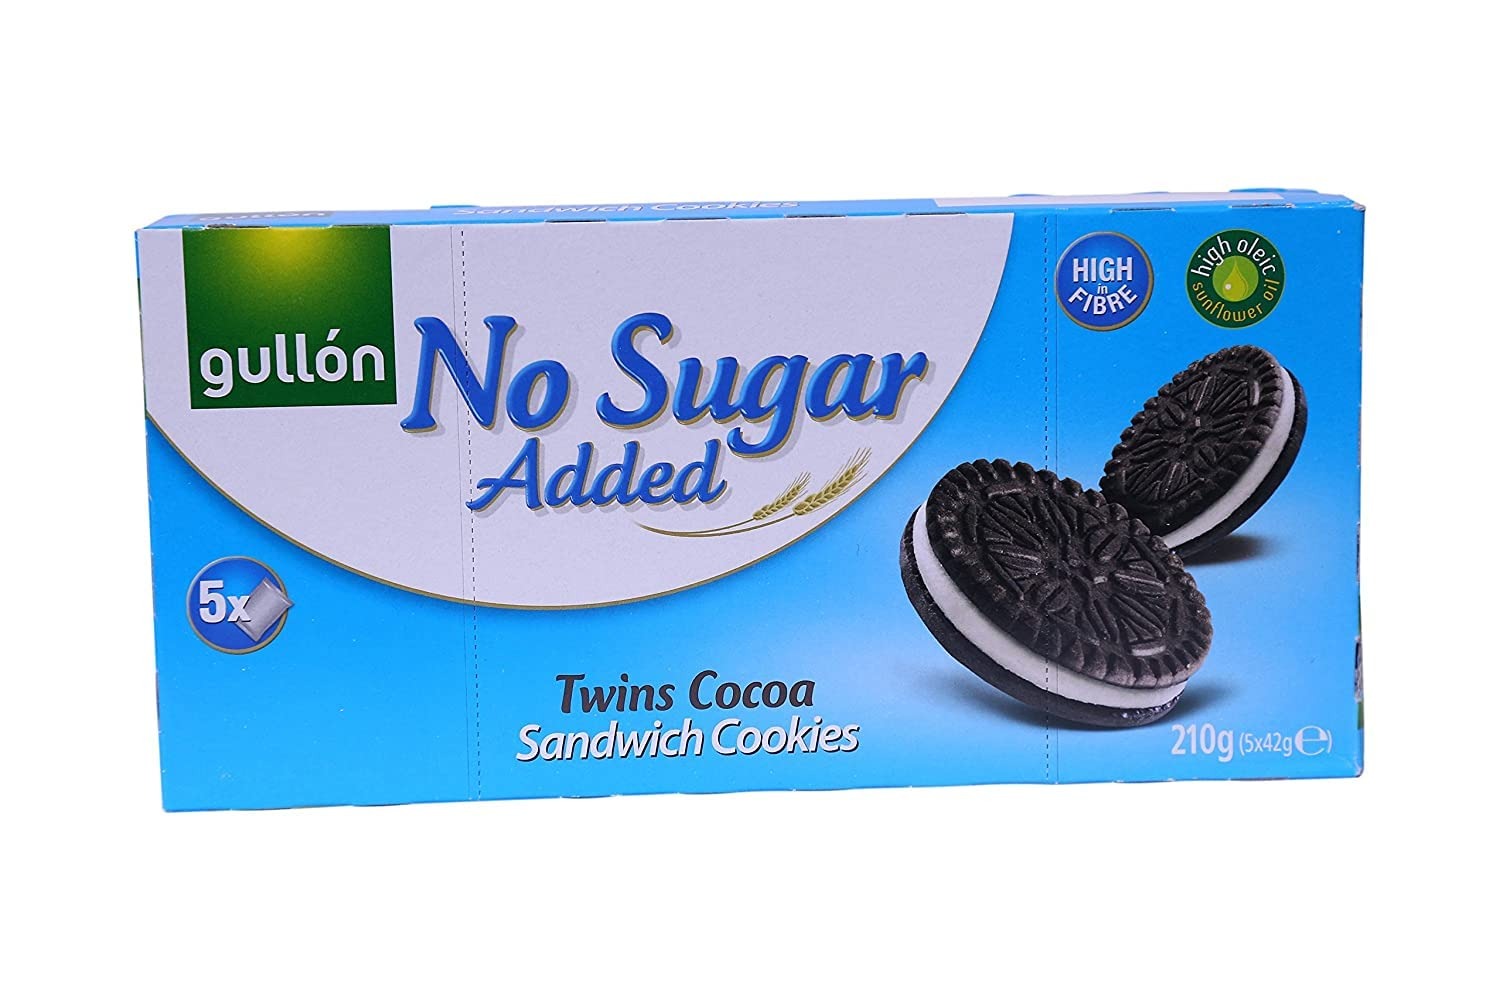
Item Name: Gullon No Added Sugar Twins Sandwich Cookies 210g
Value: 7.41
Unit: Ounce

Price: 12